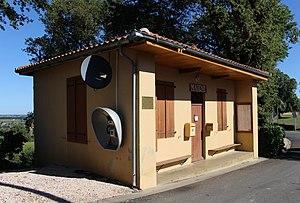
Mairie de Vieuzos (Hautes-Pyrénées)
Vieuzos est une commune française située dans le département des Hautes-Pyrénées, en région Occitanie.